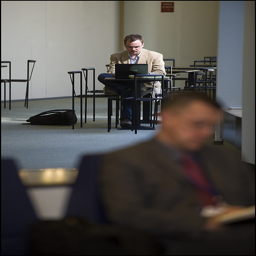
A man sits alone at a table working on his laptop.
A man sitting alone at a table working on a laptop.

The man is sitting alone, on his laptop.
A man in the foreground reading and another in the background with an open laptop.
A businessman working on his laptop computer at the airport